Type 96 tank

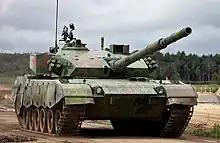
Type 96A at Tank Biathlon 2014

In 2014, China participated with the Type 96A in the Russian-hosted tank biathlon, where it competed against the Russian T-72B3, clinching third place. China participated again in 2015, coming in second place. In 2016, it won one gold medal (out of a total of 23 awarded gold medals). China once again reached the finals of the Tank Biathlon in 2021.